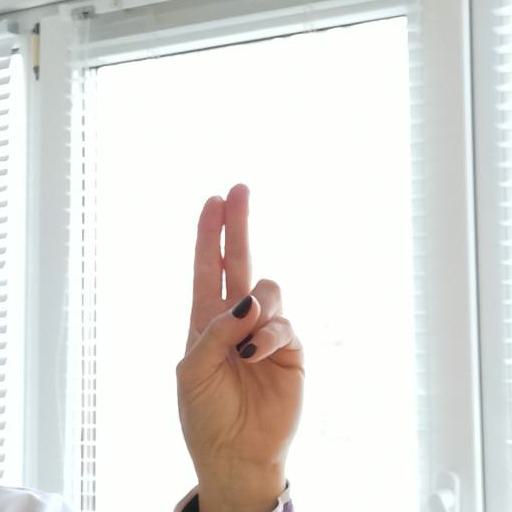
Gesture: two_up